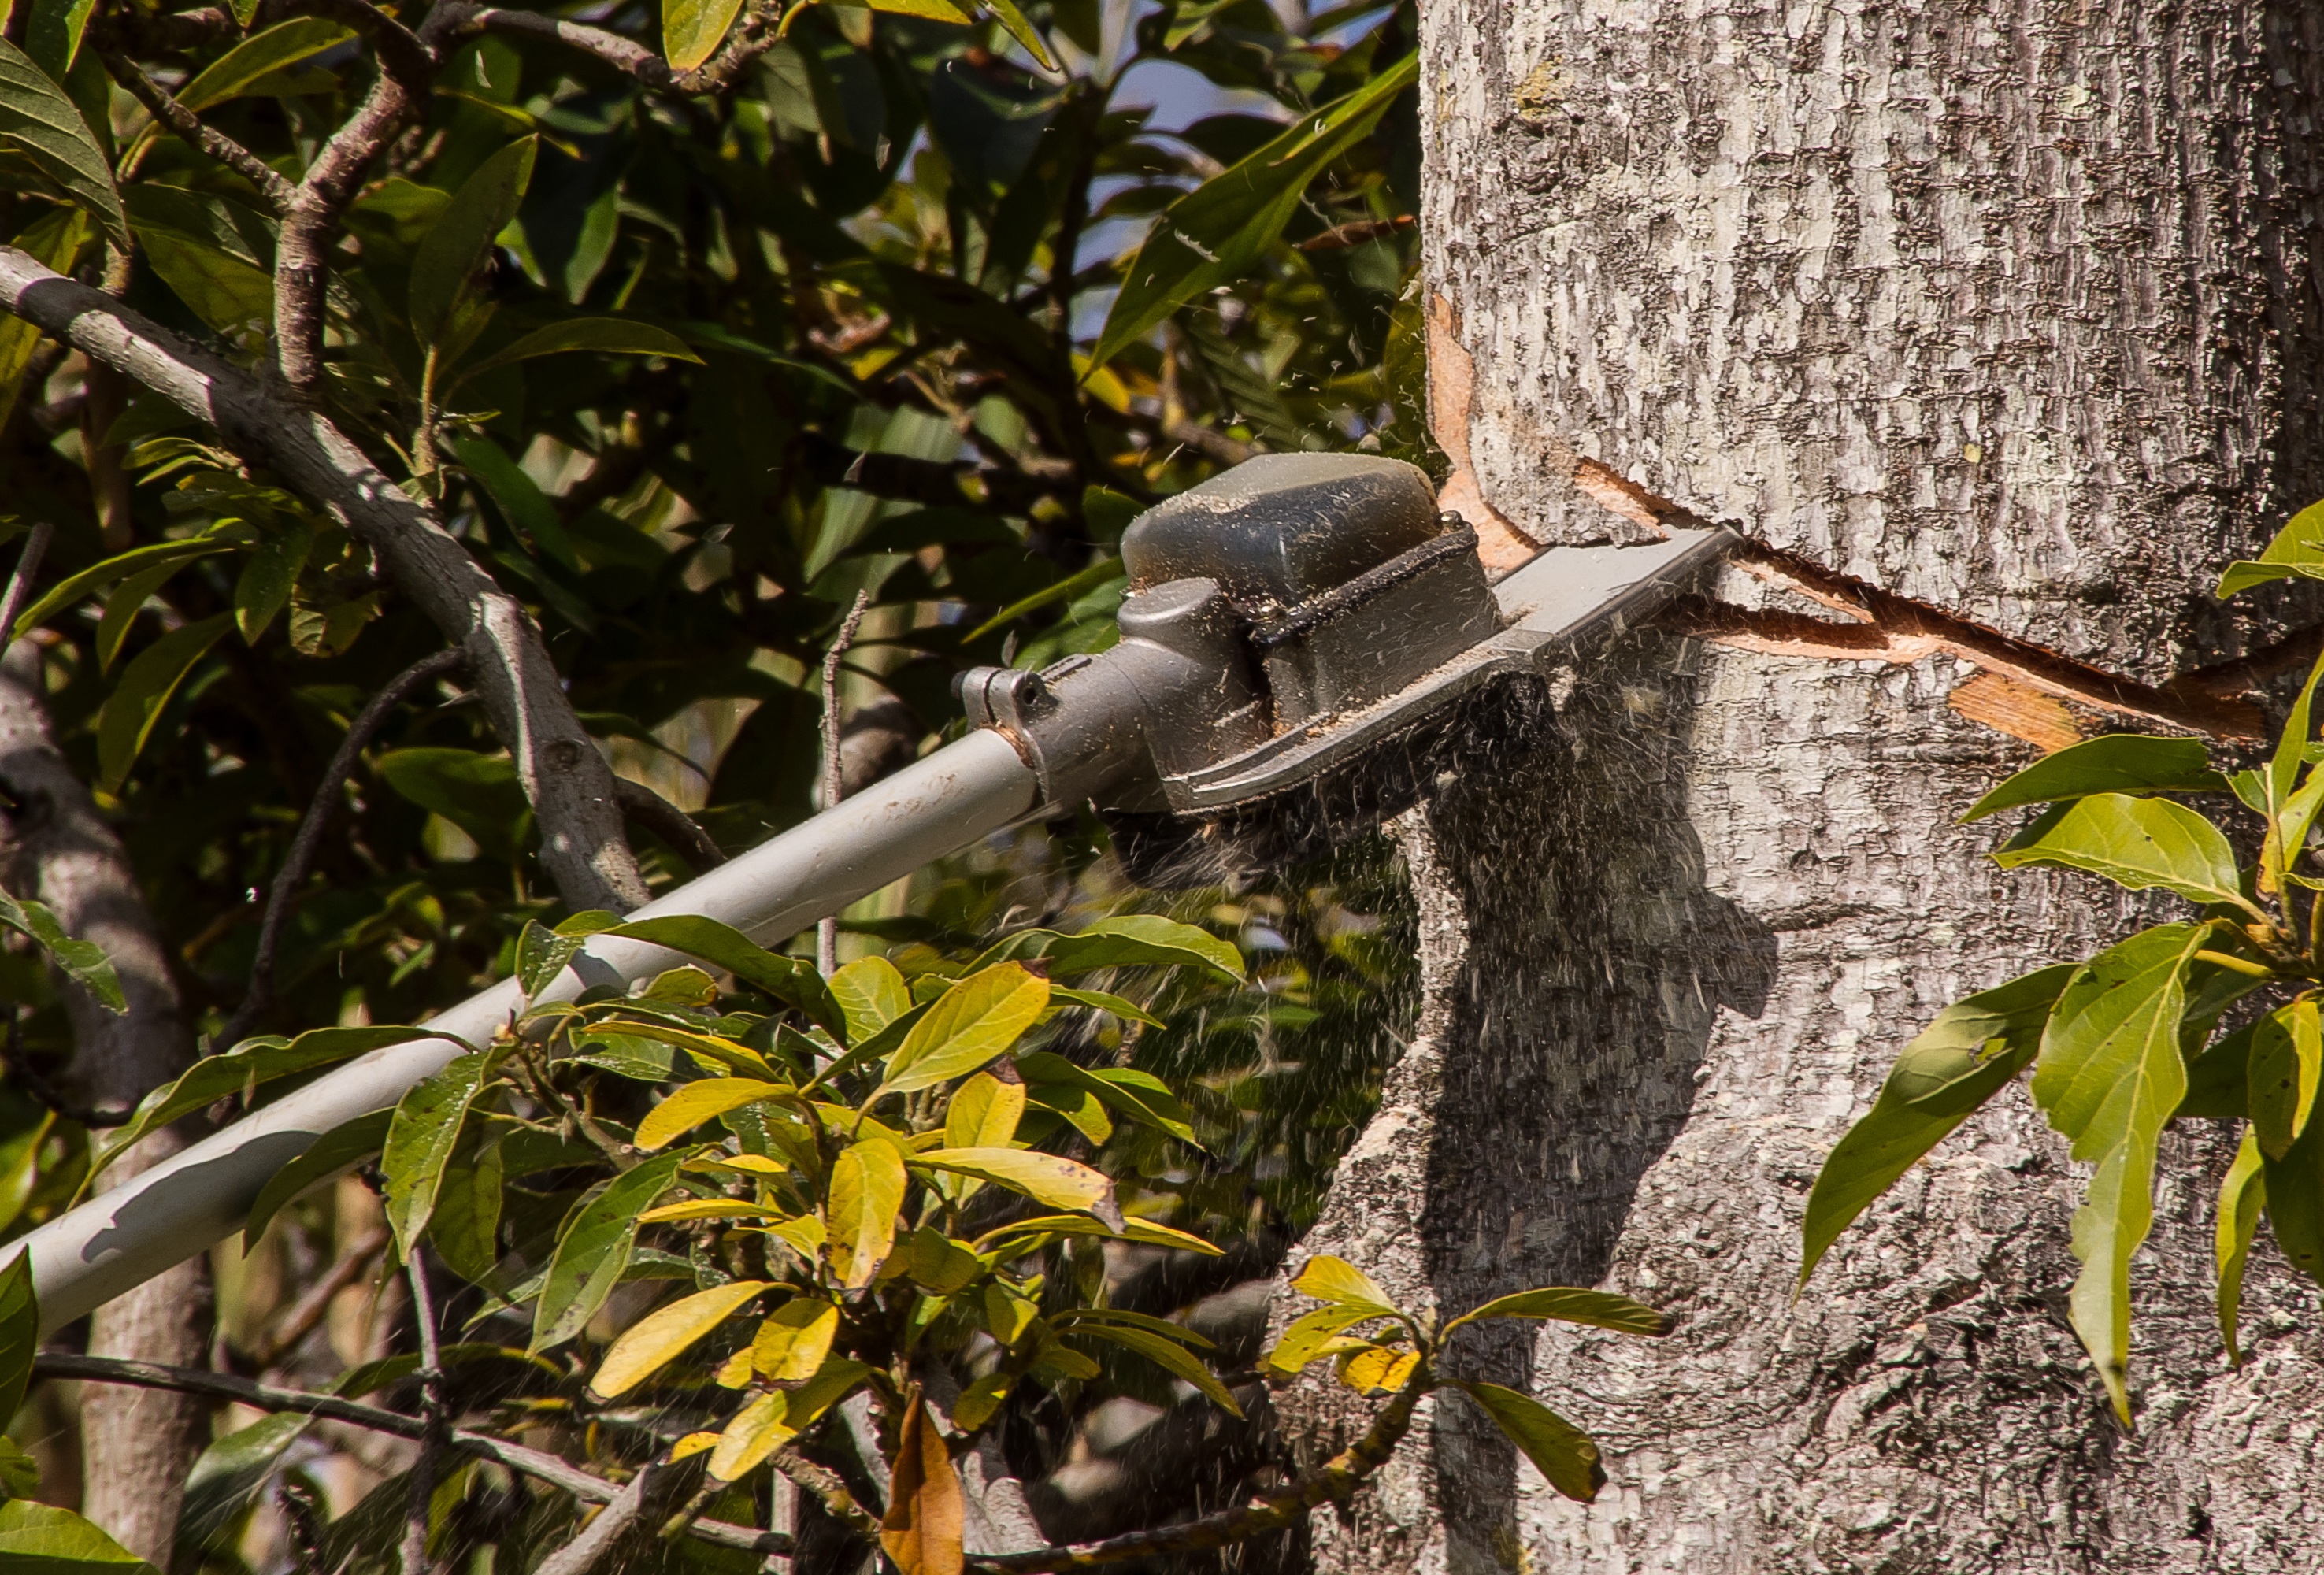
tree, nature, branch, bird, wood, leaf, flower, bark, wildlife, green, jungle, botany, flora, fauna, saw, cut, rainforest, timber, chainsaw, pruning, sawn, sawdust, perching bird